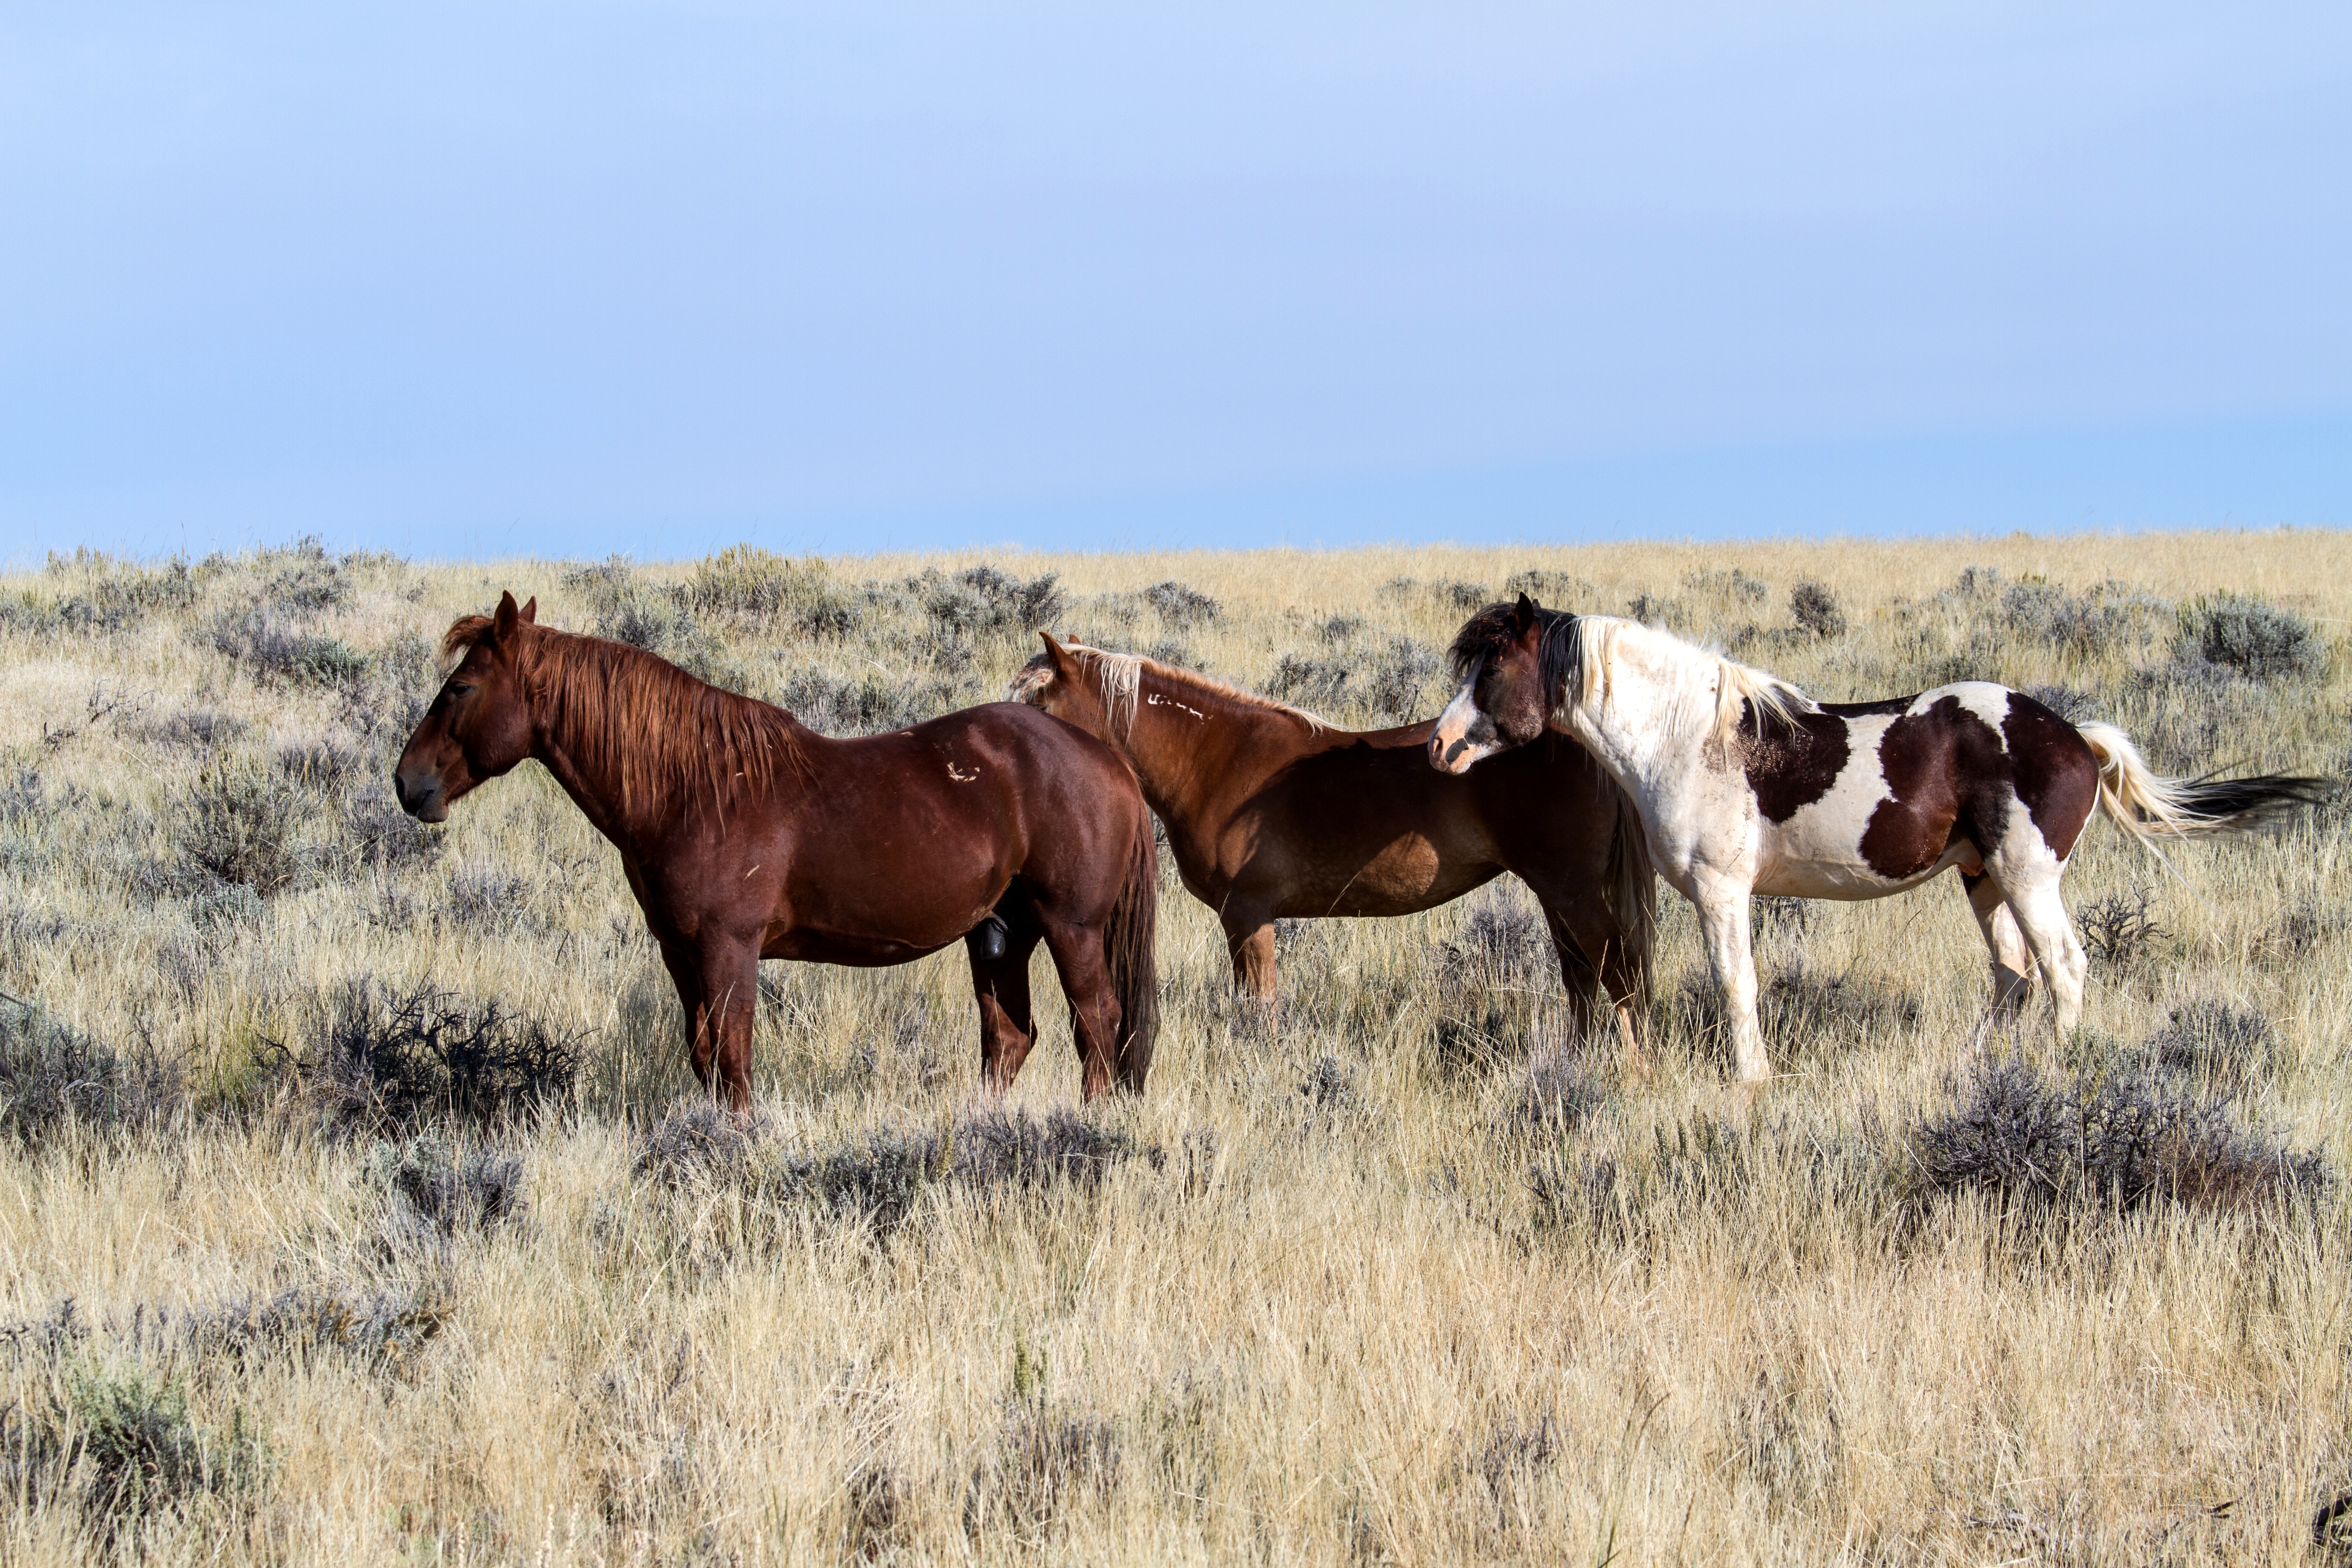
meadow, prairie, herd, pasture, grazing, horse, mammal, stallion, mane, fauna, horses, grassland, mare, habitat, mustangs, foal, wild horses, colt, steppe, wild mustangs, american wild horses, freilebend, natural environment, horse like mammal, mustang horse